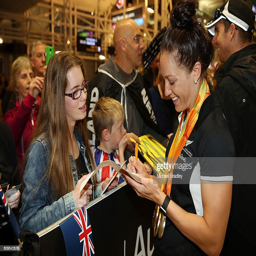
athlete from the team signs her autograph for fans after she arrives home .